Landrace

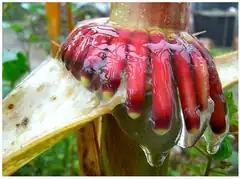
Aerial roots of a maize landrace, Sierra Mixe corn, grown in nitrogen-depleted soils in the Sierra Mixe, known for extensive aerial roots with a bacterial gel supplying 29–82% of the plant's nitrogen supply

A landrace is a domesticated, locally adapted, often traditional variety of a species of animal or plant that has developed over time, through adaptation to its natural and cultural environment of agriculture and pastoralism, and due to isolation from other populations of the species. Landraces are distinct from cultivars and from standard breeds.